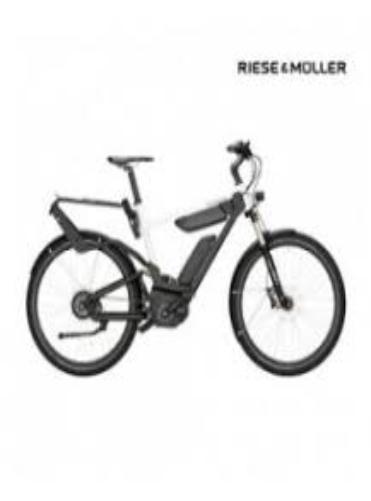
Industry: Transportation